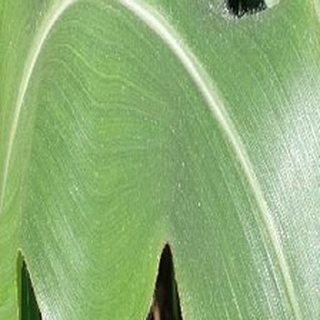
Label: healthy_corn